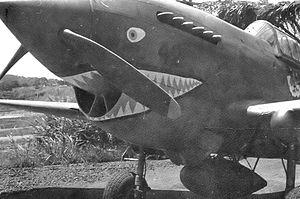
L'histoire de Panama durant la Seconde Guerre mondiale commence en 1939. En raison du canal de Panama, contrôlé par les États-Unis, coupant le pays en deux, le Panama était d'une importance stratégique majeure pour l'effort de guerre des Alliés, ainsi que l'emplacement stratégique le plus important en Amérique latine pendant la Seconde Guerre mondiale. Le canal était un lien essentiel entre les océans Atlantique et Pacifique qui était vital à la fois pour le commerce et la défense de l'hémisphère occidental. Par conséquent, la défense de la zone du canal était le principal souci des États-Unis sur le théâtre américain. Panama ne reçut jamais l'aide du prêt-bail, mais en retour de droits à construire des infrastructures militaires sur le territoire panaméen, les États-Unis s’engagèrent dans des projets de travaux publics à grande échelle, qui participèrent beaucoup à moderniser le pays et à stimuler l'économie.